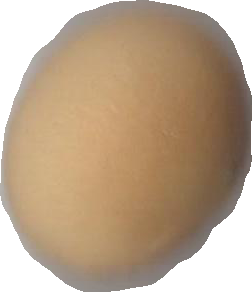
Variety: Grobogan